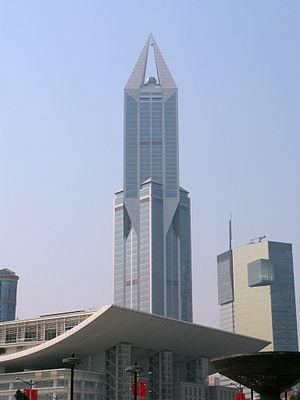
John Calvin Portman Jr., né à Walhalla en Caroline du Sud le 4 décembre 1924 et mort à Atlanta en Géorgie le 29 décembre 2017, est un architecte et un promoteur immobilier américain qui a eu de nombreuses récompenses et qui a conçu de nombreux gratte-ciel aux États-Unis et en Asie. L'agence, fondée en 1953, est basée à Atlanta et est aussi installée depuis 1993 à Shanghai. Elle a été l'un des premiers cabinets d'architecture étrangers à s'installer en Chine.
Le Tomorrow Square est un gratte-ciel multifonctions haut de 285 mètres construit à Shanghai en 2003. Fin 2009 c'était l'un des 10 plus hauts immeubles de Shanghai. La partie supérieure de l'immeuble abrite des logements qui fin 2009 étaient les plus hauts de Shanghai. Le bâtiment a été conçu par le cabinet d'architecture de l'américain John Portman.